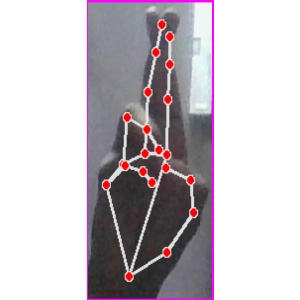
अक्षर: र